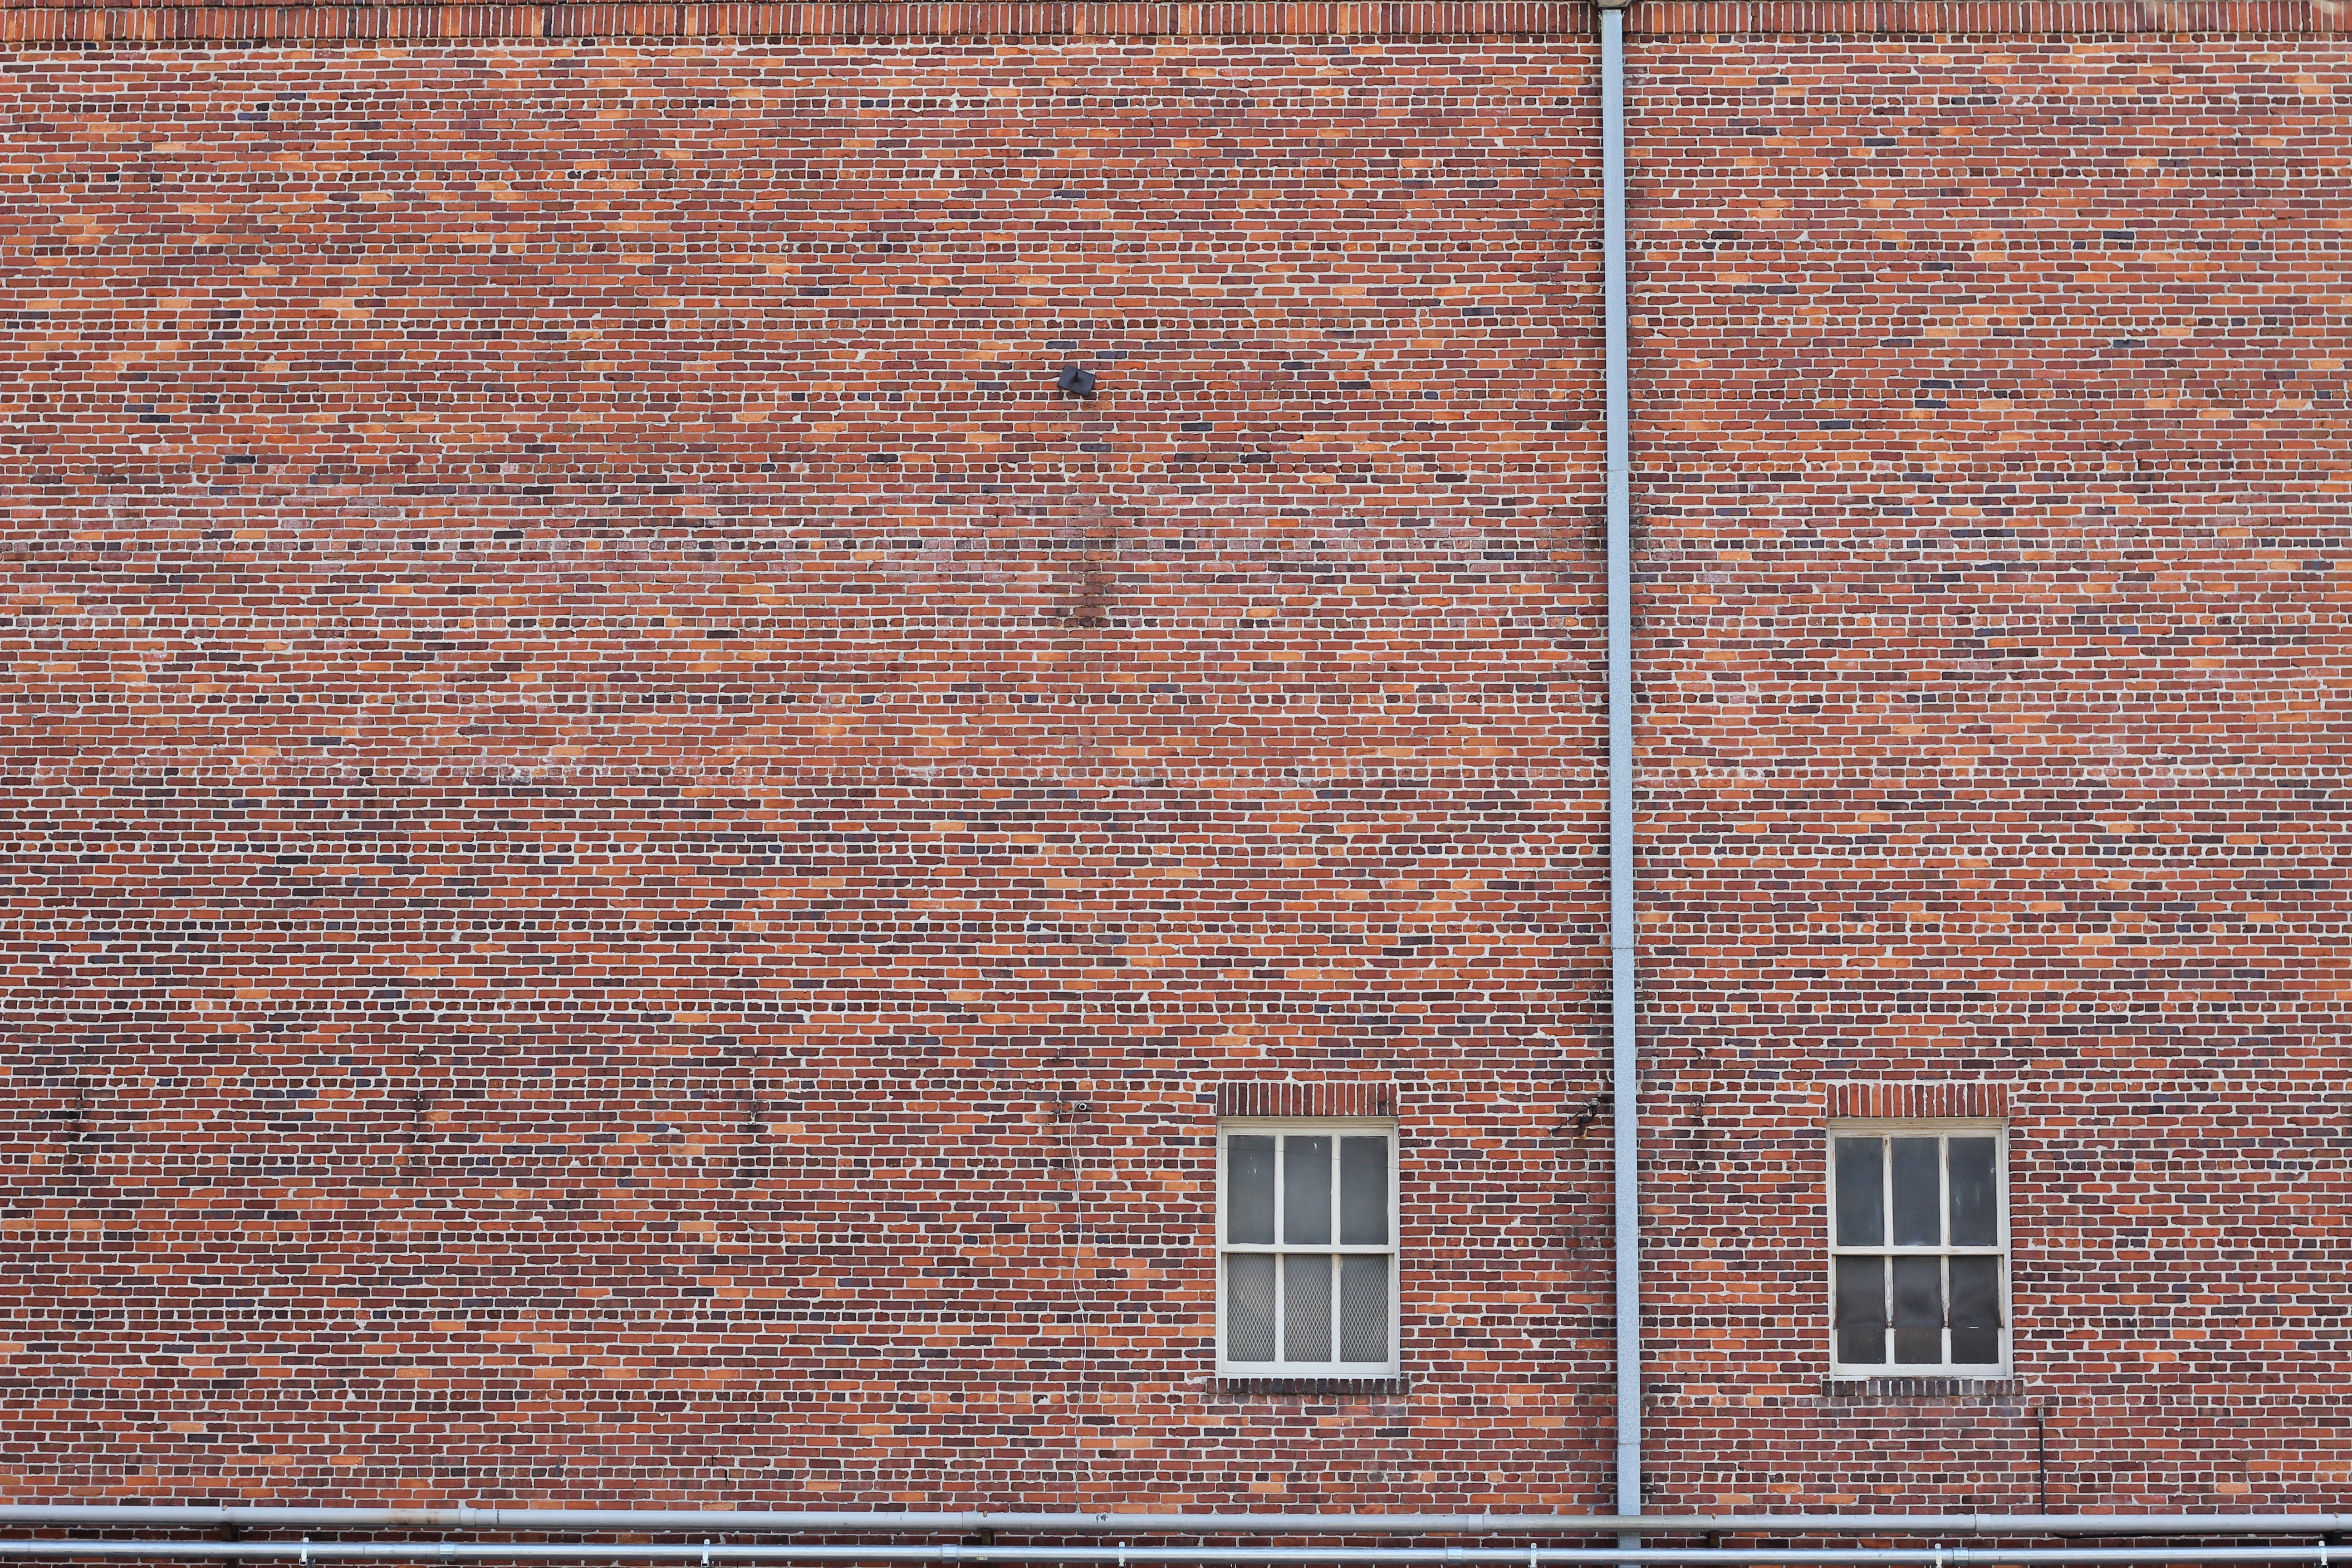
architecture, texture, window, roof, building, wall, line, facade, brick, material, cool image, angle, cool photo, brickwork